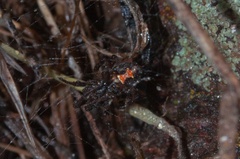
Species: Lactrodectus_hesperus